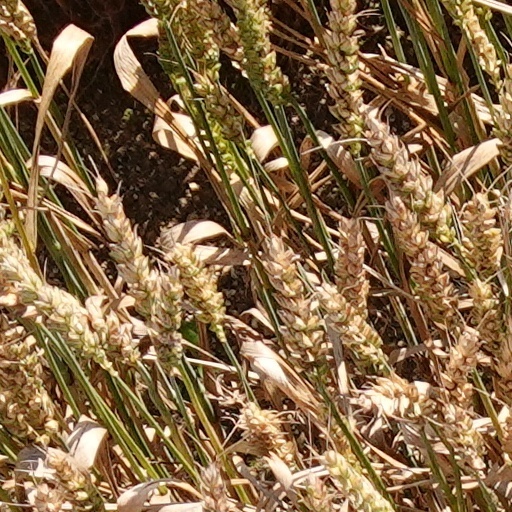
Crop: wheat